Clyst Heath

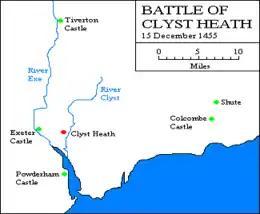
Map showing places significant to the 1455 battle

The Courtenay family of Tiverton Castle and Colcombe Castle, who had been earls of Devon since 1335, were challenged in the 15th century by the rise of the Bonville family of Shute. The Bonville–Courtenay feud during the Wars of the Roses resulted in several acts of violence, culminating on 15 December 1455 when Thomas Courtenay, Earl of Devon and William Bonville met decisively at the Battle of Clyst Heath, where Bonville was defeated and after which the Earl sacked and pillaged Shute.